Ron Watkins

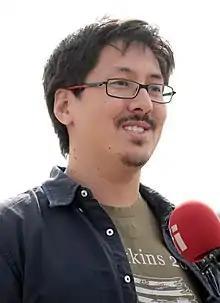
Watkins in 2022

Ronald Watkins (born April 18, 1987), also known by his online pseudonym CodeMonkeyZ, is an American conspiracy theorist and site administrator of the imageboard website 8kun (formerly known as 8chan). He has played a major role in spreading the discredited far-right QAnon conspiracy theory, and has espoused conspiracy theories that widespread election fraud led to Joe Biden's victory over Donald Trump in the 2020 U.S. presidential election. He is the son of Jim Watkins, the owner and operator of 8kun.